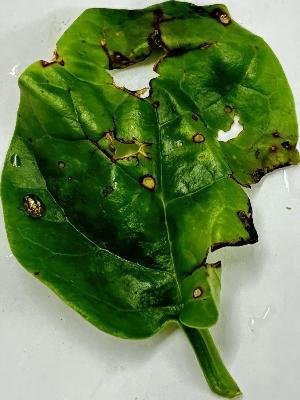
Label: Bacterial-Spot